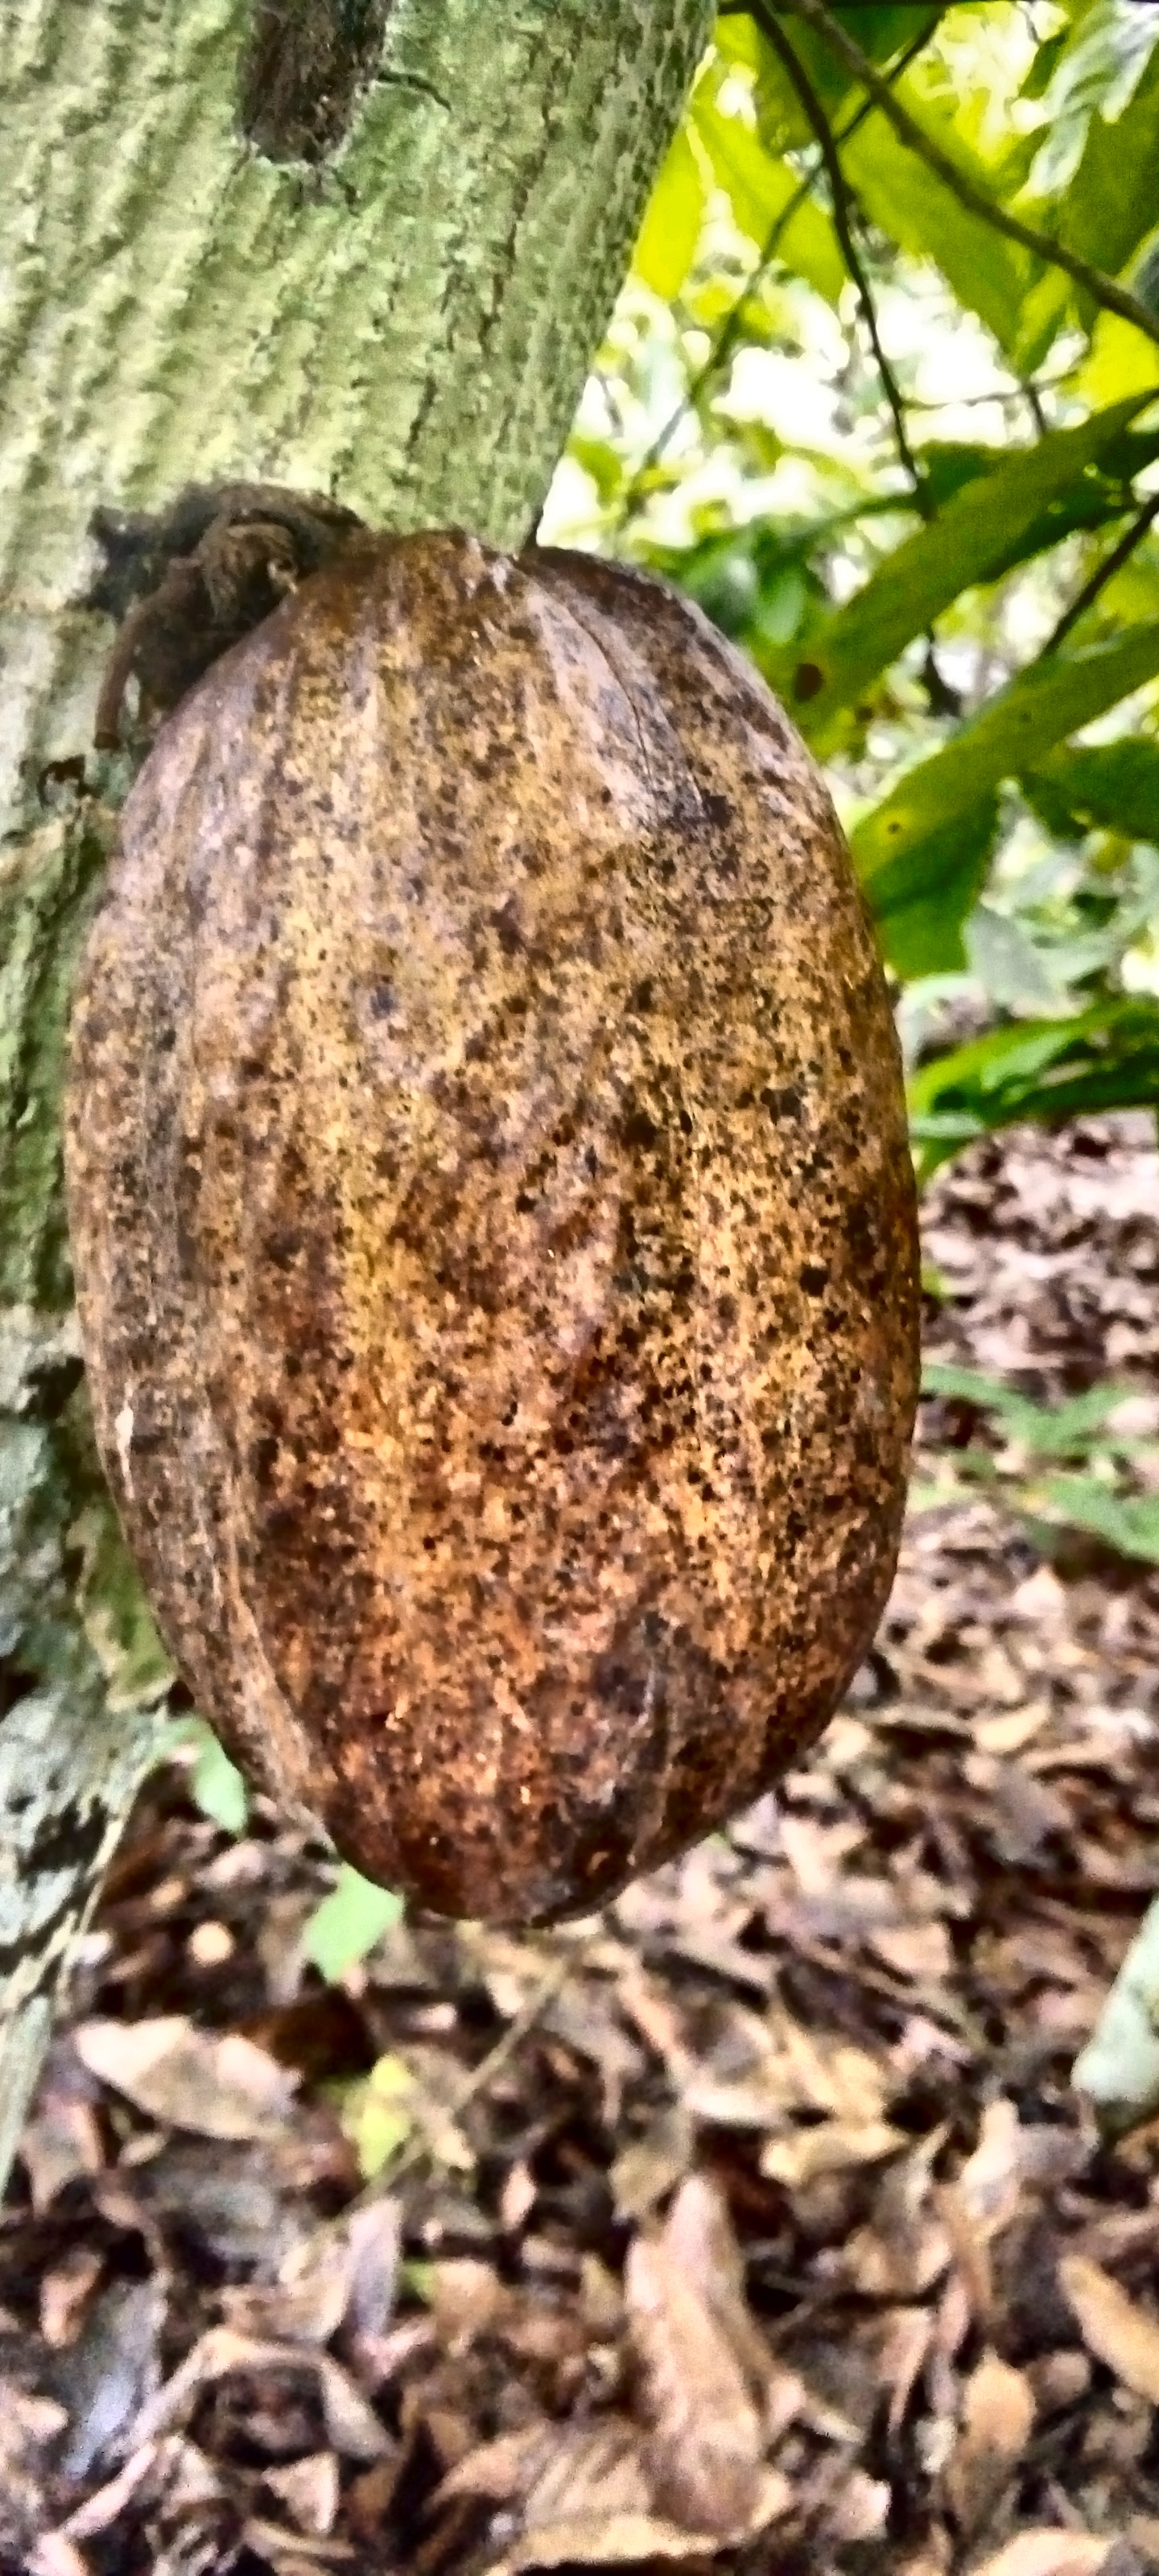
Maturity: mature
Variety: Amelonado